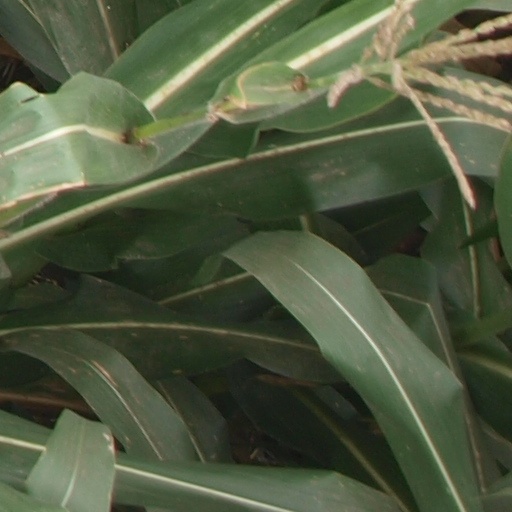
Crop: maize; corn